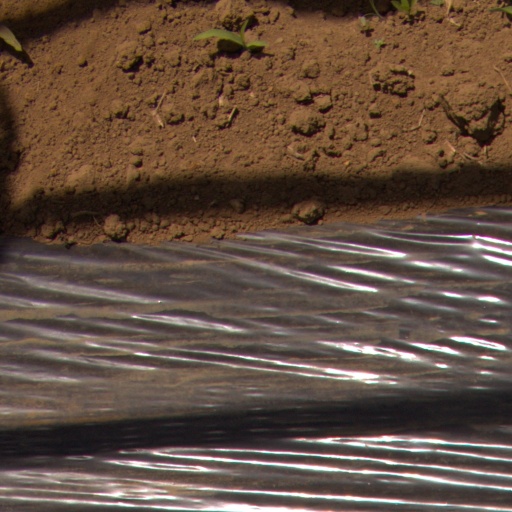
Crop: Jerusalem artichoke